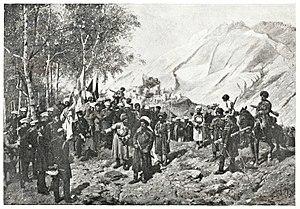
Chamil ou Imam Chamil, parfois écrit Shamil est un chef de guerre d'origine avare, le plus connu des chefs de guerre qui dirigèrent les tchétchènes et d'autres tribus du Caucase du nord dans les guerres qui les opposèrent à l'armée russe entre 1830 et 1860. Il appartient au peuple avar. Les motivations de ses combattants semblaient être à la fois une volonté d'indépendance et des raisons religieuses liées au mouridisme, mouvement de l'islam présent dans le Caucase.
La vice-royauté du Caucase est une ancienne province de l’Empire russe qui a existé de 1785 à 1917. À sa plus grande extension, elle couvrait la Géorgie, l’Arménie russe, l’Azerbaïdjan russe, le Caucase du Nord et l’oblast de Kars.